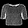
Label: Shirt